Leuna

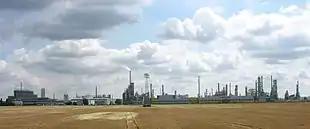
Leuna Chemical and industrial neighborhood (2007)

Leuna's industrial site stretches over 13 km², making it one of the largest chemical industry sites in Germany in terms of geographical area. At the beginning of the 21st century, a wide range of chemical products and plastics are made there. A pilot plant to produce isobutylene from vegetal stock is being built by the French company Global Bioenergies and should start during 2016.